East Devon Pebblebed Heaths

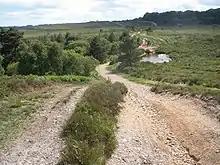
Part of Woodbury Common

The East Devon Pebblebed Heaths is an area of rare lowland heath in east Devon, England. Lying inland of the coastal towns of Exmouth and Budleigh Salterton, it forms a north–south ridge on the western side of the River Otter at heights above sea level varying between 70 and 150 m. The main area, to the south, consists of the contiguous East Budleigh Common, Lympstone Common, Bicton Common, Woodbury Common and Colaton Raleigh Common; to the north are Hawkerland Valley, Harpford Common, Aylesbeare Common and Venn Ottery Common; and there are a few smaller nearby areas.